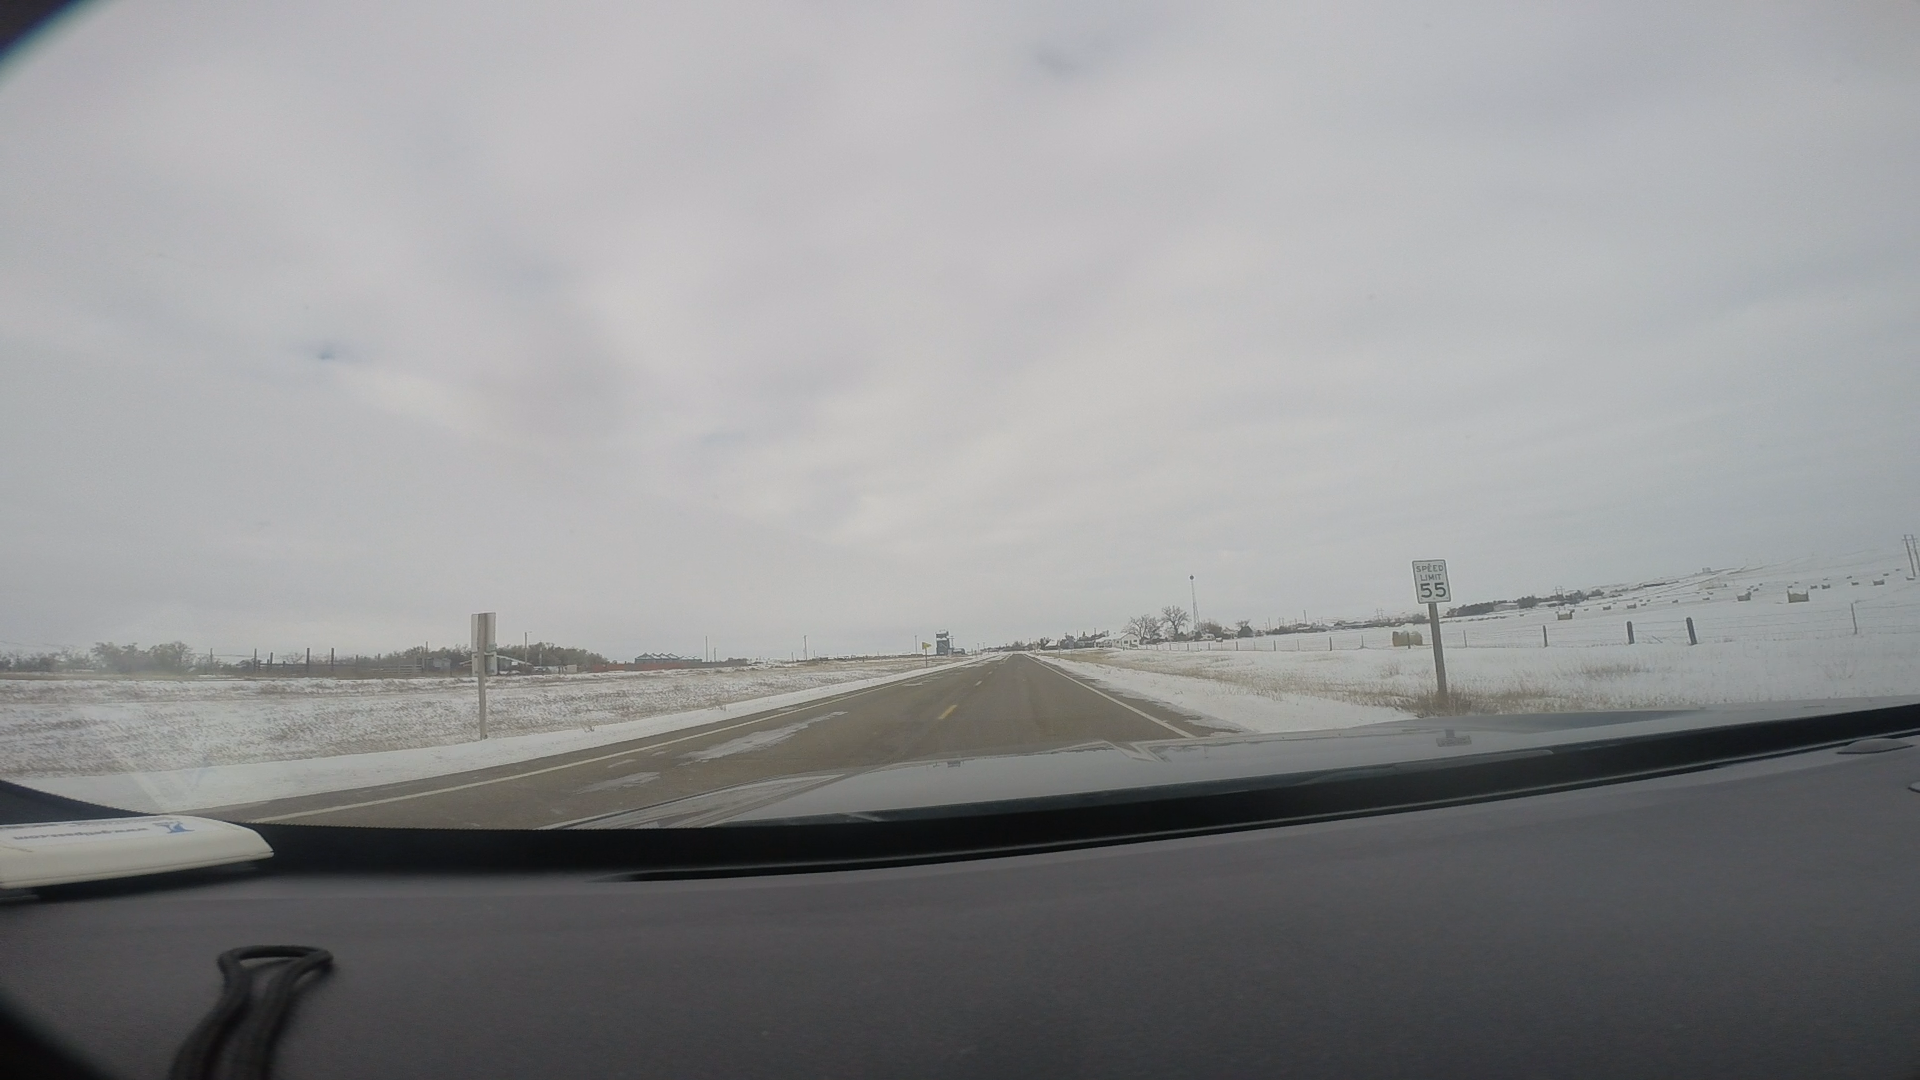
Speed limit sign label: mph55